First Battle of the Jordan

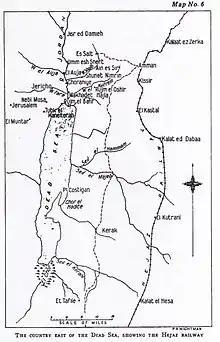
The Hejaz Railway and country east of the Dead Sea

The War Office promised General Edmund Allenby, Commander in Chief of the Egyptian Expeditionary Force (EEF), substantial reinforcements after his successful capture of Jerusalem. The Imperial War Cabinet was keen to know when Allenby would be ready to make further advances; they wished operations against the Ottomans to continue as forcefully as possible within the means at Allenby's disposal and they attached importance to the cutting the Hejaz Railway. The French, however, imposed an important qualification to Joint Note 12 which gave qualified approval for a decisive offensive against the Ottoman armies; no British troops in France could be deployed to the EEF. It was therefore decided to reinforce the EEF with one or possibly two British Indian Army cavalry divisions from France and three divisions from the Mesopotamian campaign, which were to be supported by more artillery and aircraft.